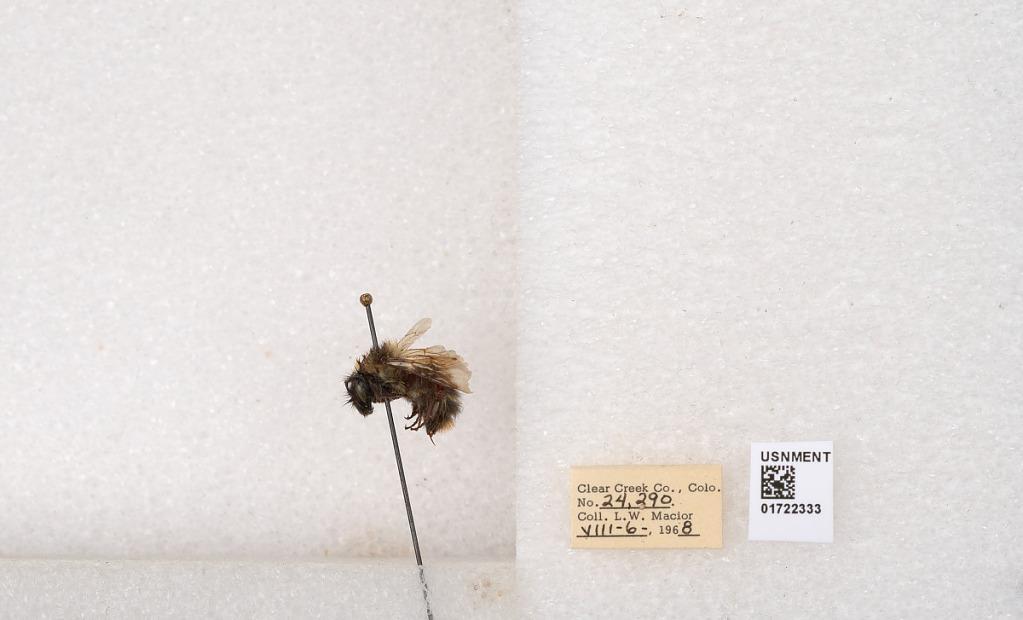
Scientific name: Bombus kirbyellus
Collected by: L. Macior
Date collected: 1968-8-6
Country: United States
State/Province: Colorado
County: Clear Creek
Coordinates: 39.6891, -105.644